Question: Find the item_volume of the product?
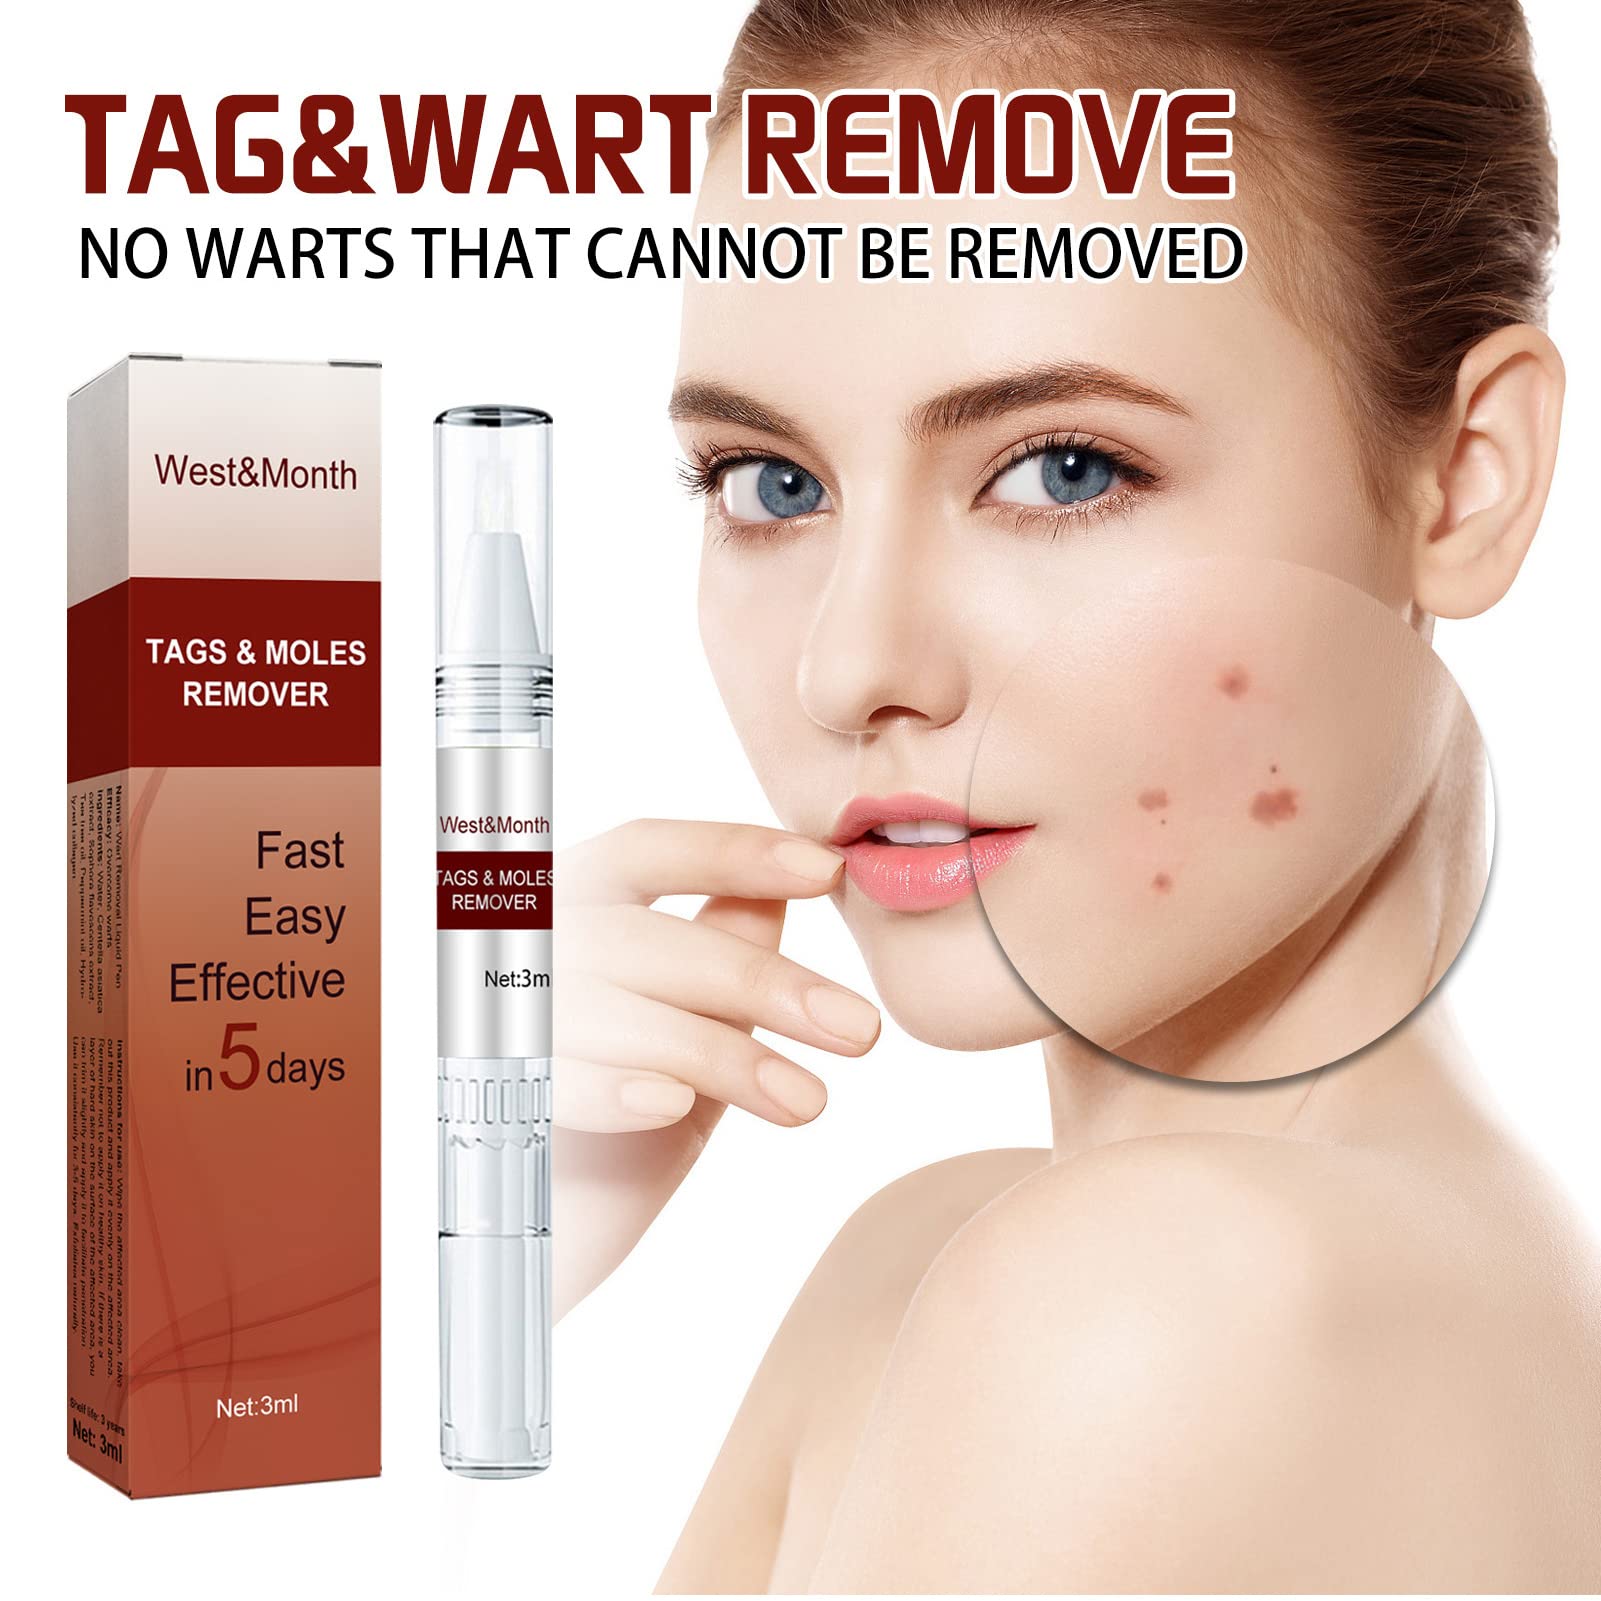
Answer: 3.0 millilitre